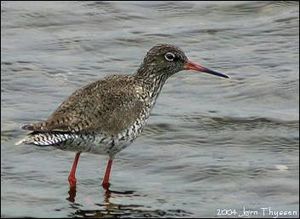
Rødben
Rødben ved Ulvedybet ved Gjøl